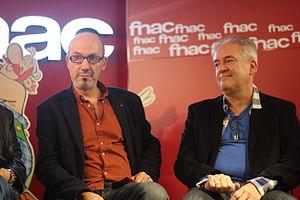
Astérix, anciennement Astérix le Gaulois, est une série de bande dessinée française créée le 29 octobre 1959 par le scénariste français René Goscinny et le dessinateur français Albert Uderzo dans le nᵒ 1 du journal français Pilote. Après la mort de René Goscinny en 1977, Albert Uderzo poursuit seul la série, puis passe la main en 2013 à Jean-Yves Ferri et Didier Conrad.